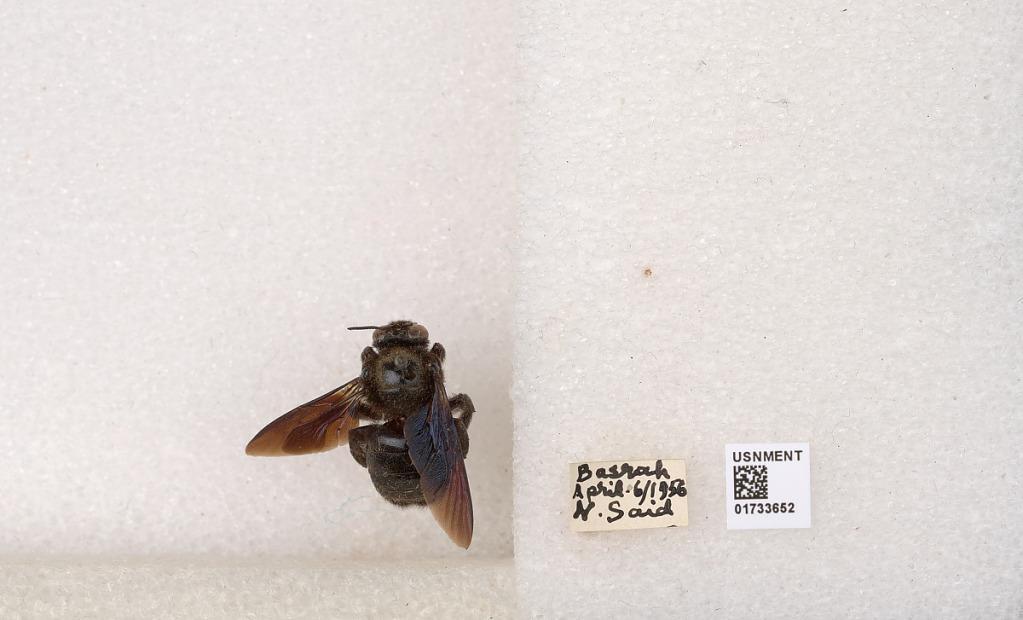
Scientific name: Xylocopa (Ctenoxylocopa) fenestrata (Fabricius)
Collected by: N. Said
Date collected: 1956-4-6
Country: Iraq
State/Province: Basra
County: Basrah District